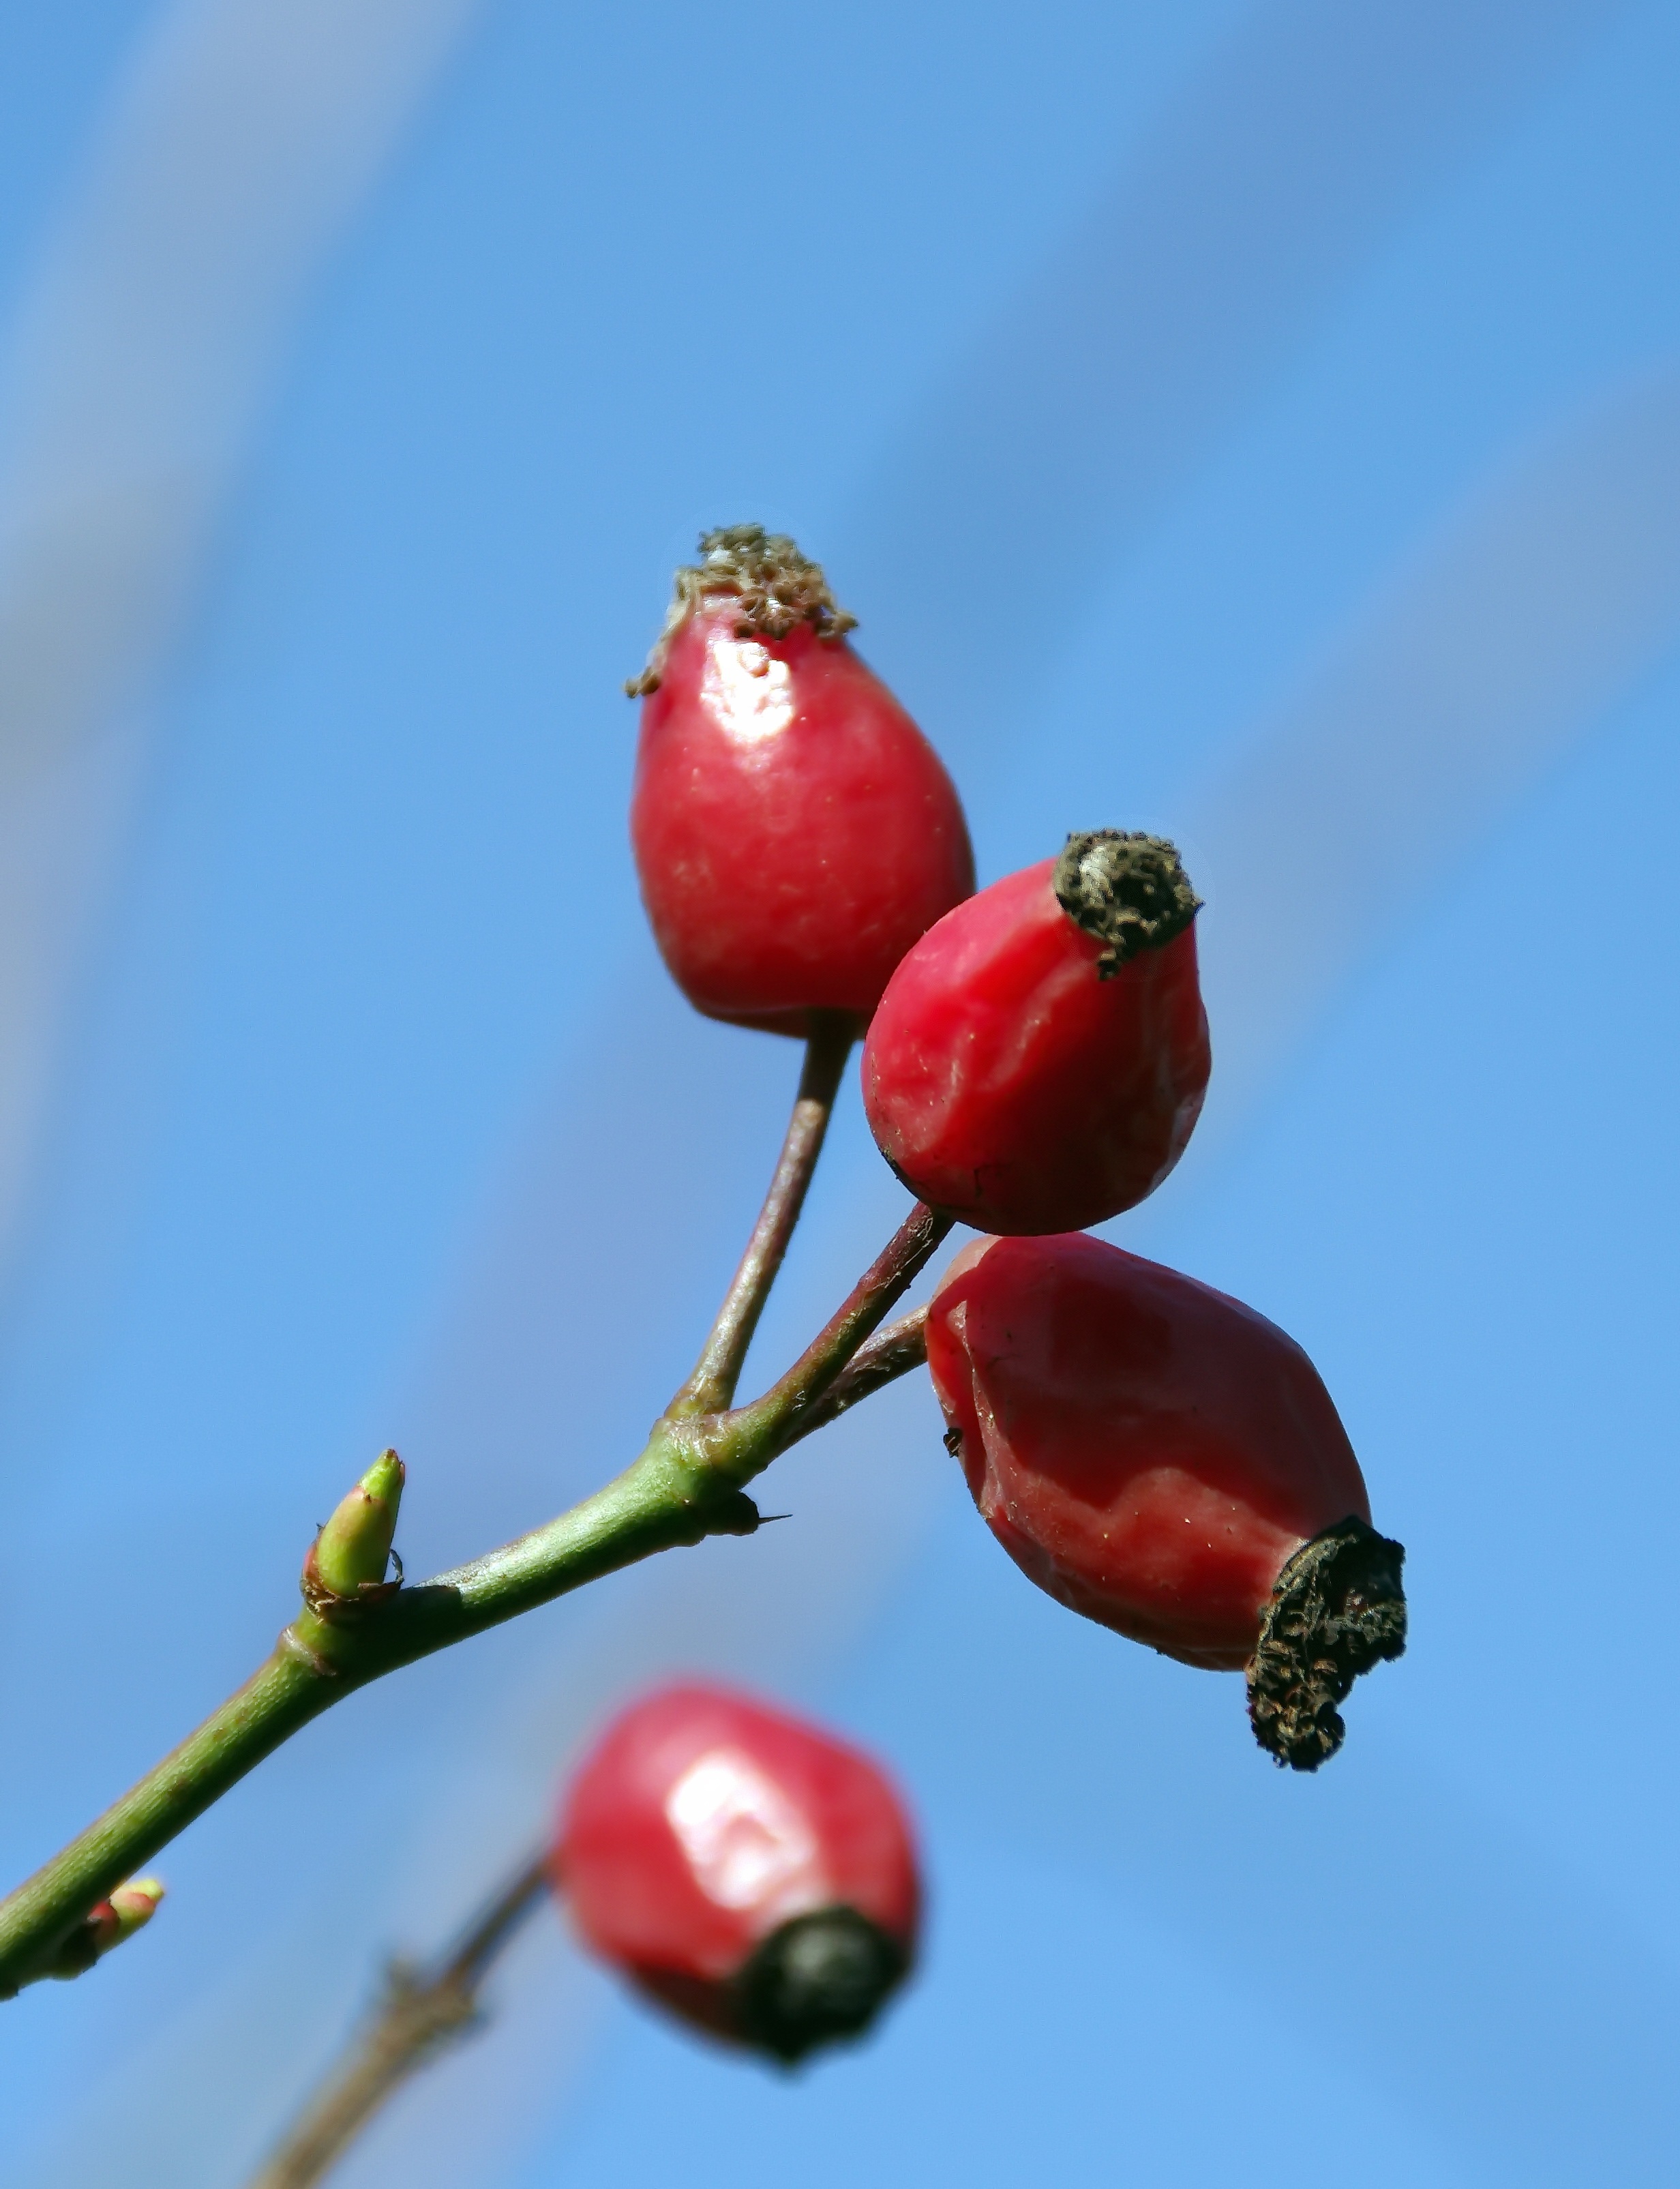
branch, plant, fruit, fall, flower, food, red, produce, flora, rose hip, macro photography, rosebush, rose hips, flowering plant, red fruits, itching powder, land plant